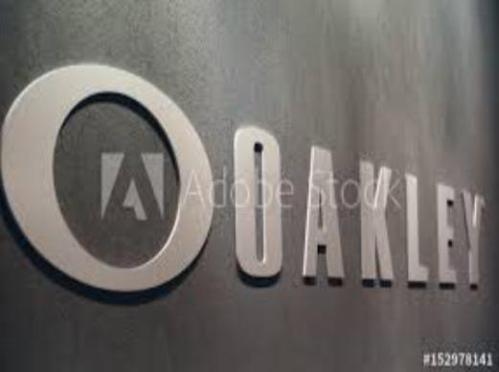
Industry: Sports